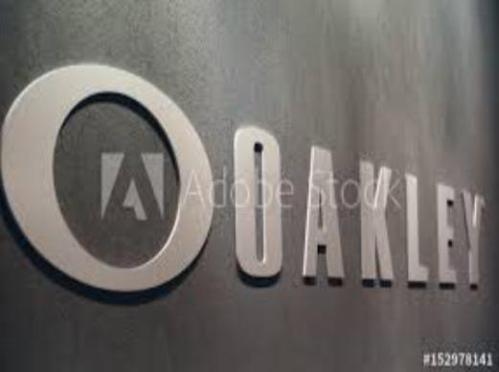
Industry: Sports